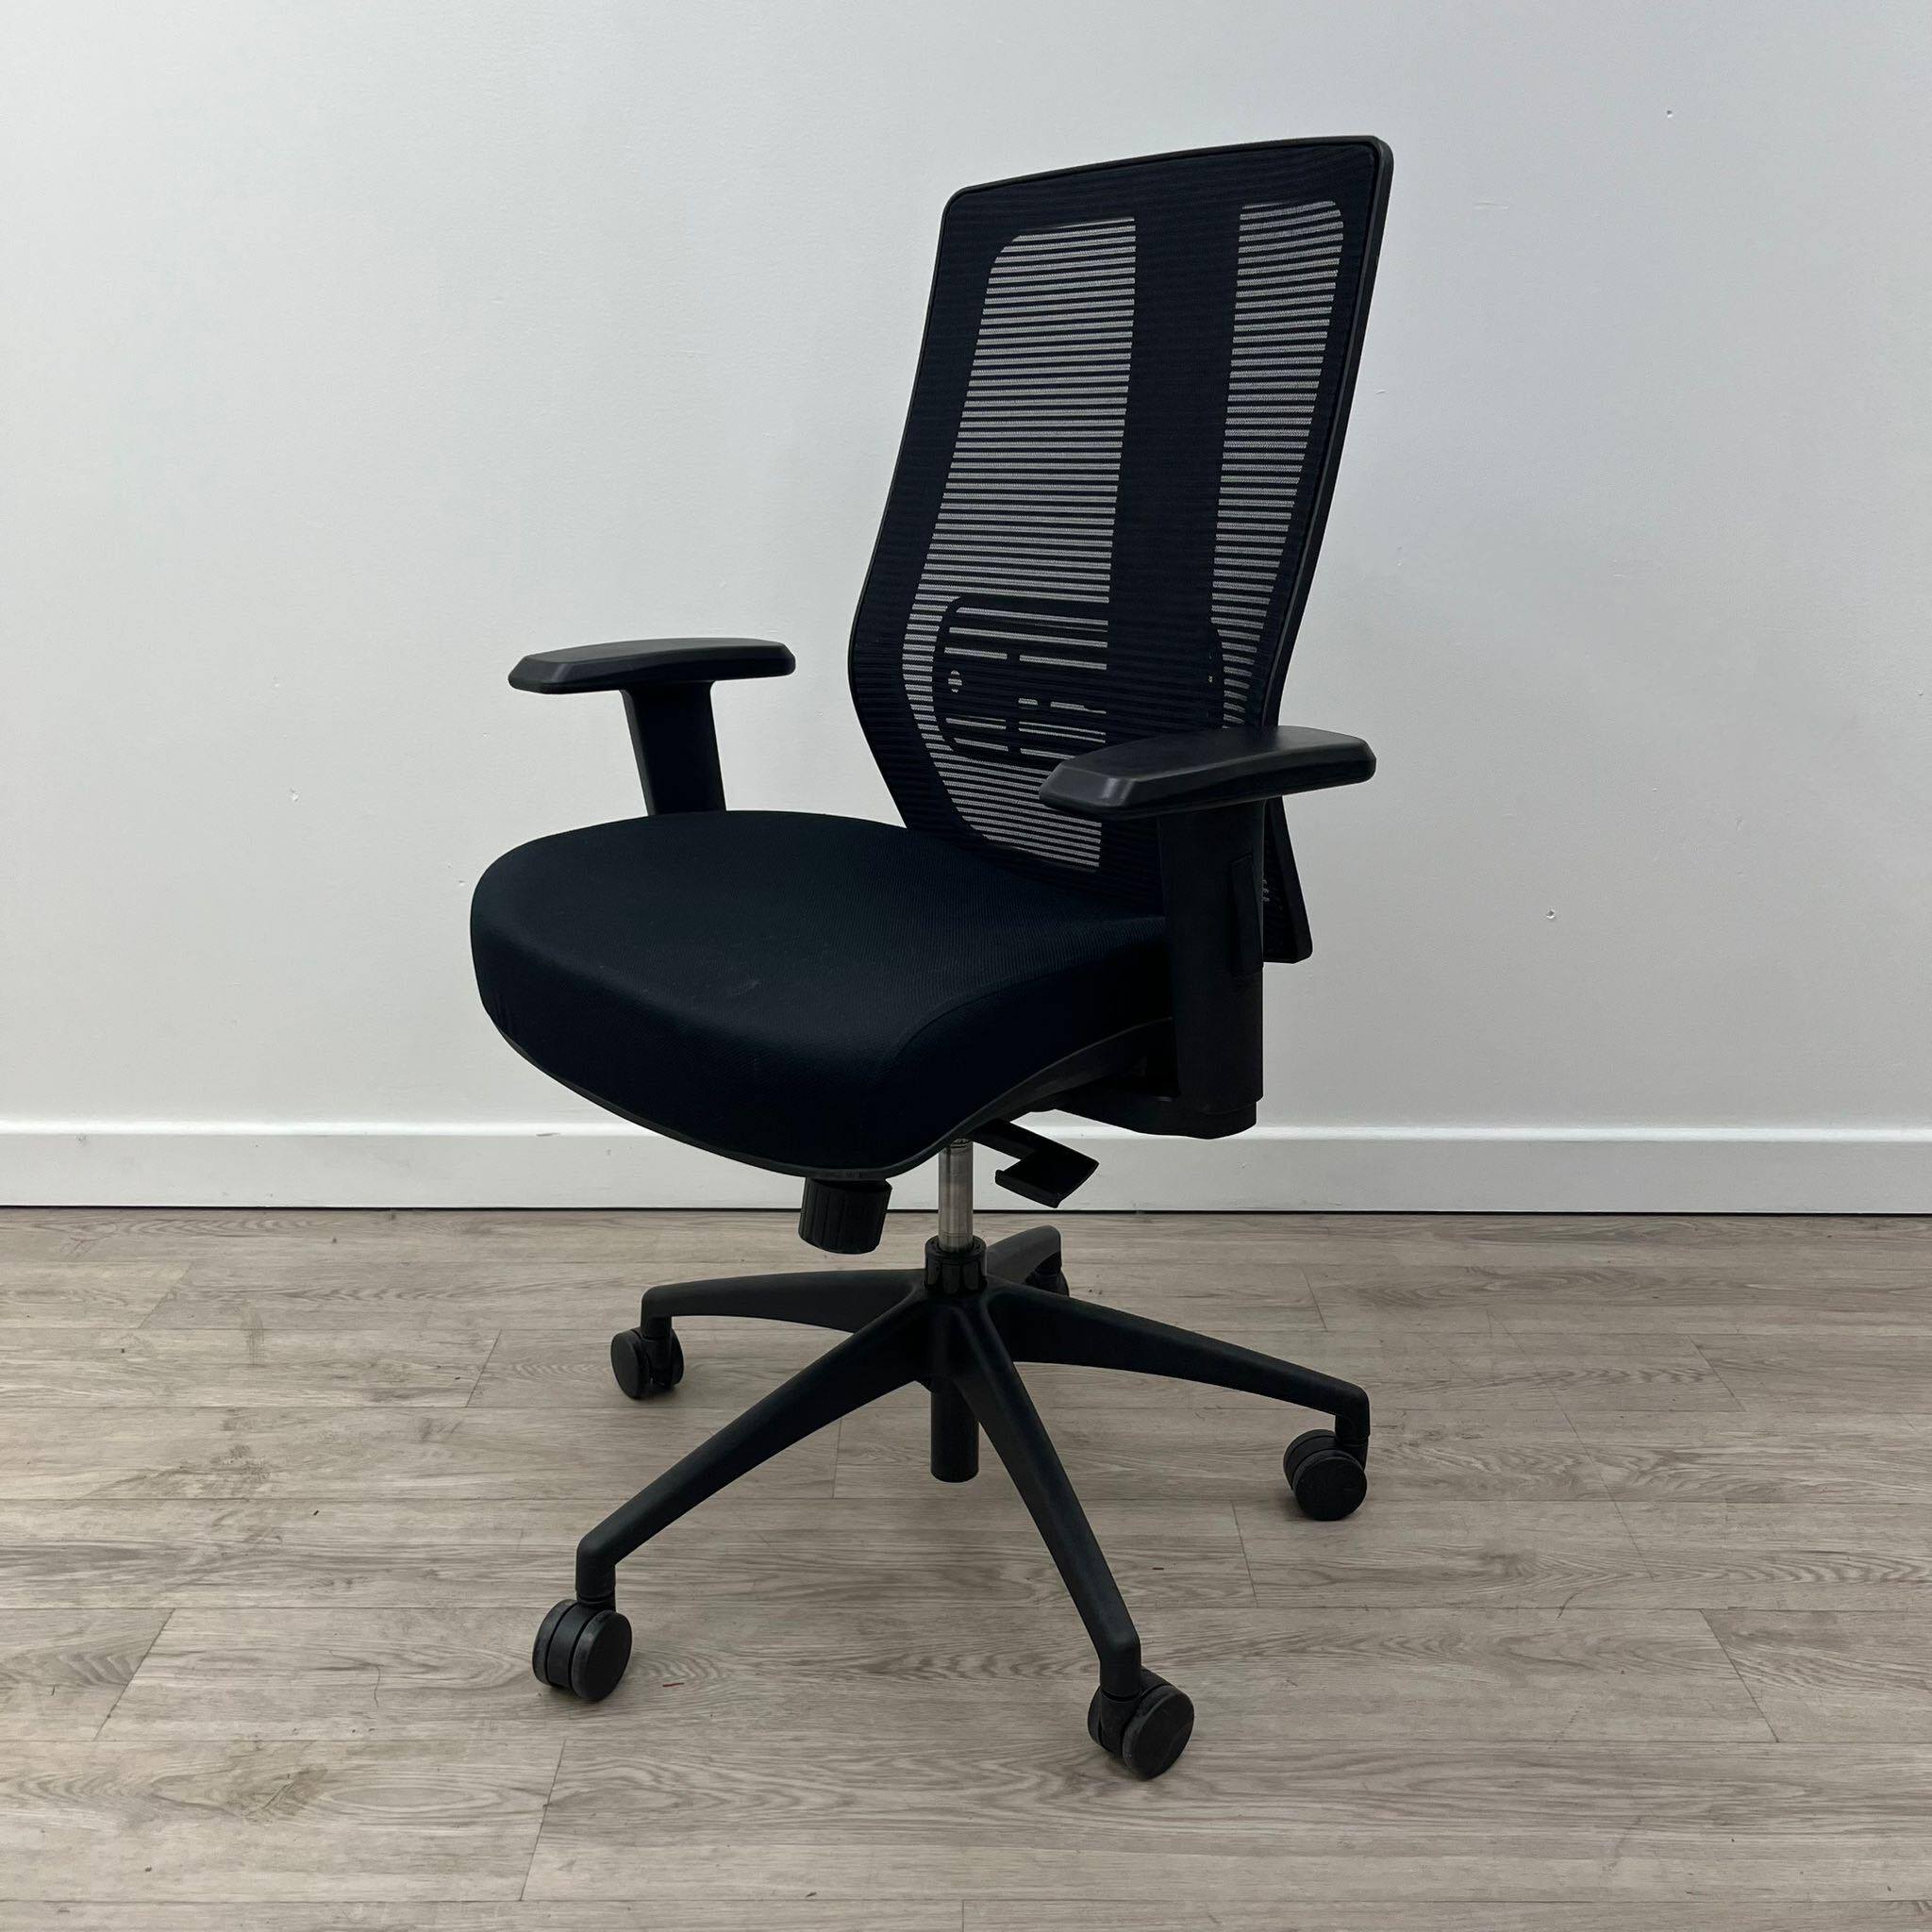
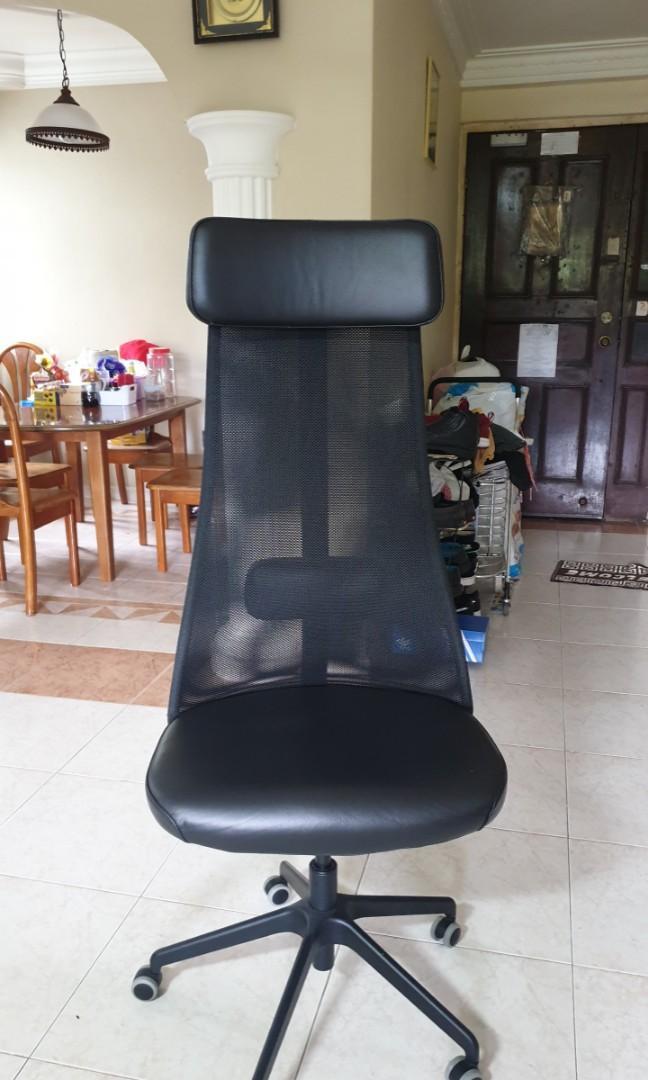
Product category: items_chair
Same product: no